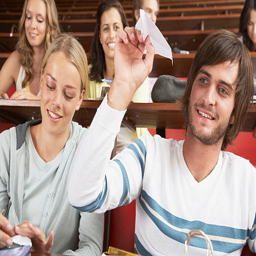
students in a classroom with one throwing a paper airplane